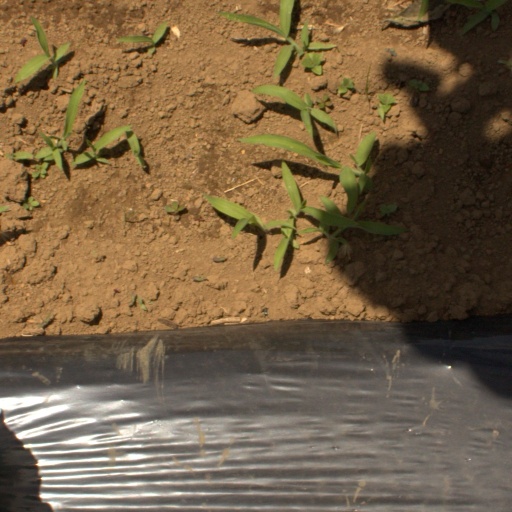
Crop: Jerusalem artichoke